Ole Øisang

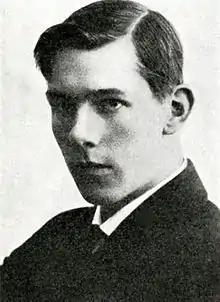
Ole Øisang

Ole Thorsen Øisang (26 April 1893 – 6 March 1963) was a Norwegian newspaper editor and politician for the Labour Party.